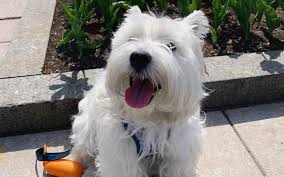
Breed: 209-n000040-West_Highland_white_terrier